Pennsylvania Intergovernmental Cooperation Authority

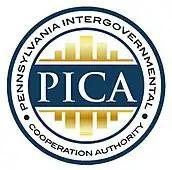

The Pennsylvania Intergovernmental Cooperation Authority, or PICA, is the financial oversight board for the City of Philadelphia. It was created through the 1991 legislation, "Pennsylvania Intergovernmental Cooperation Authority Act for Cities of the First Class," or the PICA Act. PICA was created to provided financial assistance to the City of Philadelphia during a severe financial crisis. At that time, Philadelphia faced a growing operating deficit, mounting overdue bills, and credit ratings which were dropping below investment grade. The City had instituted a municipal hiring freeze and the quality of municipal services was eroding as a result.